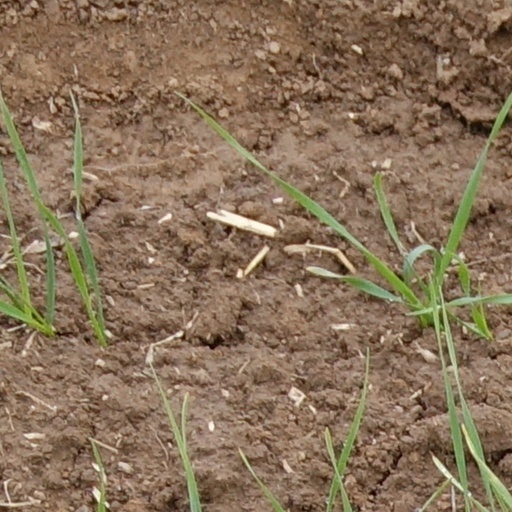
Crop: wheat